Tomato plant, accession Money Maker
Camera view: horizontal (90 deg, fisheye); turntable rotation: 30 degrees
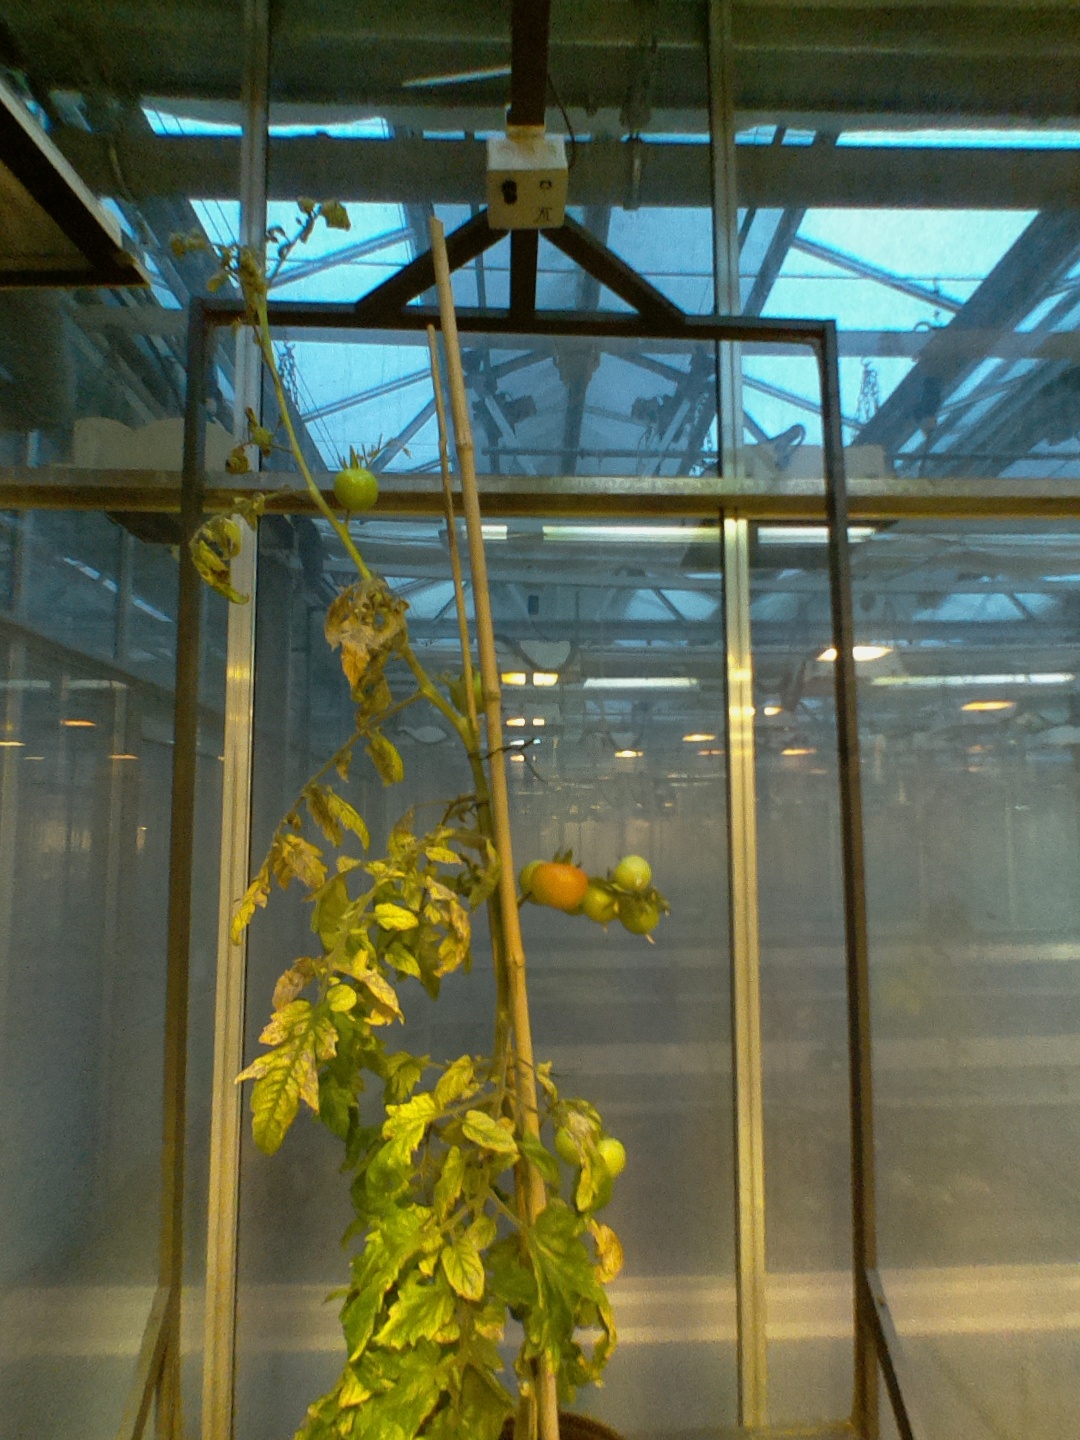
BBCH growth stage 80: fruits start showing typical ripe color (orange -> red)